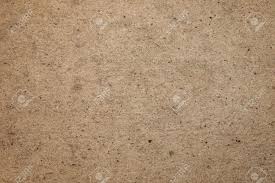
Label: cardboard